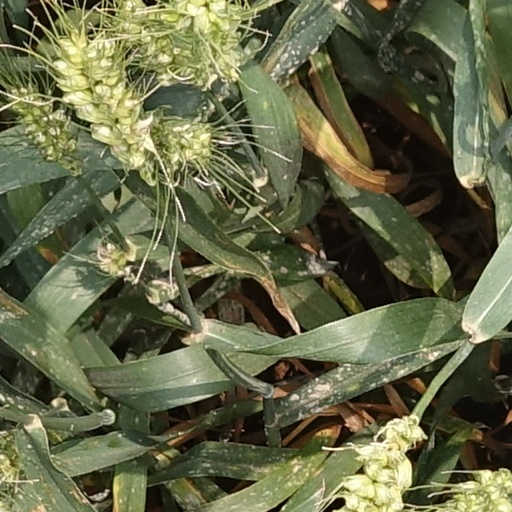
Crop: wheat